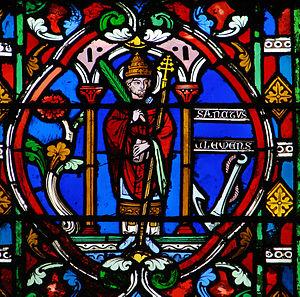
Détail d'un vitrail néogothique de la cathédrale de Meaux, daté de 1869: Saint Clément de Rome (identifiable à l'ancre de son martyre).